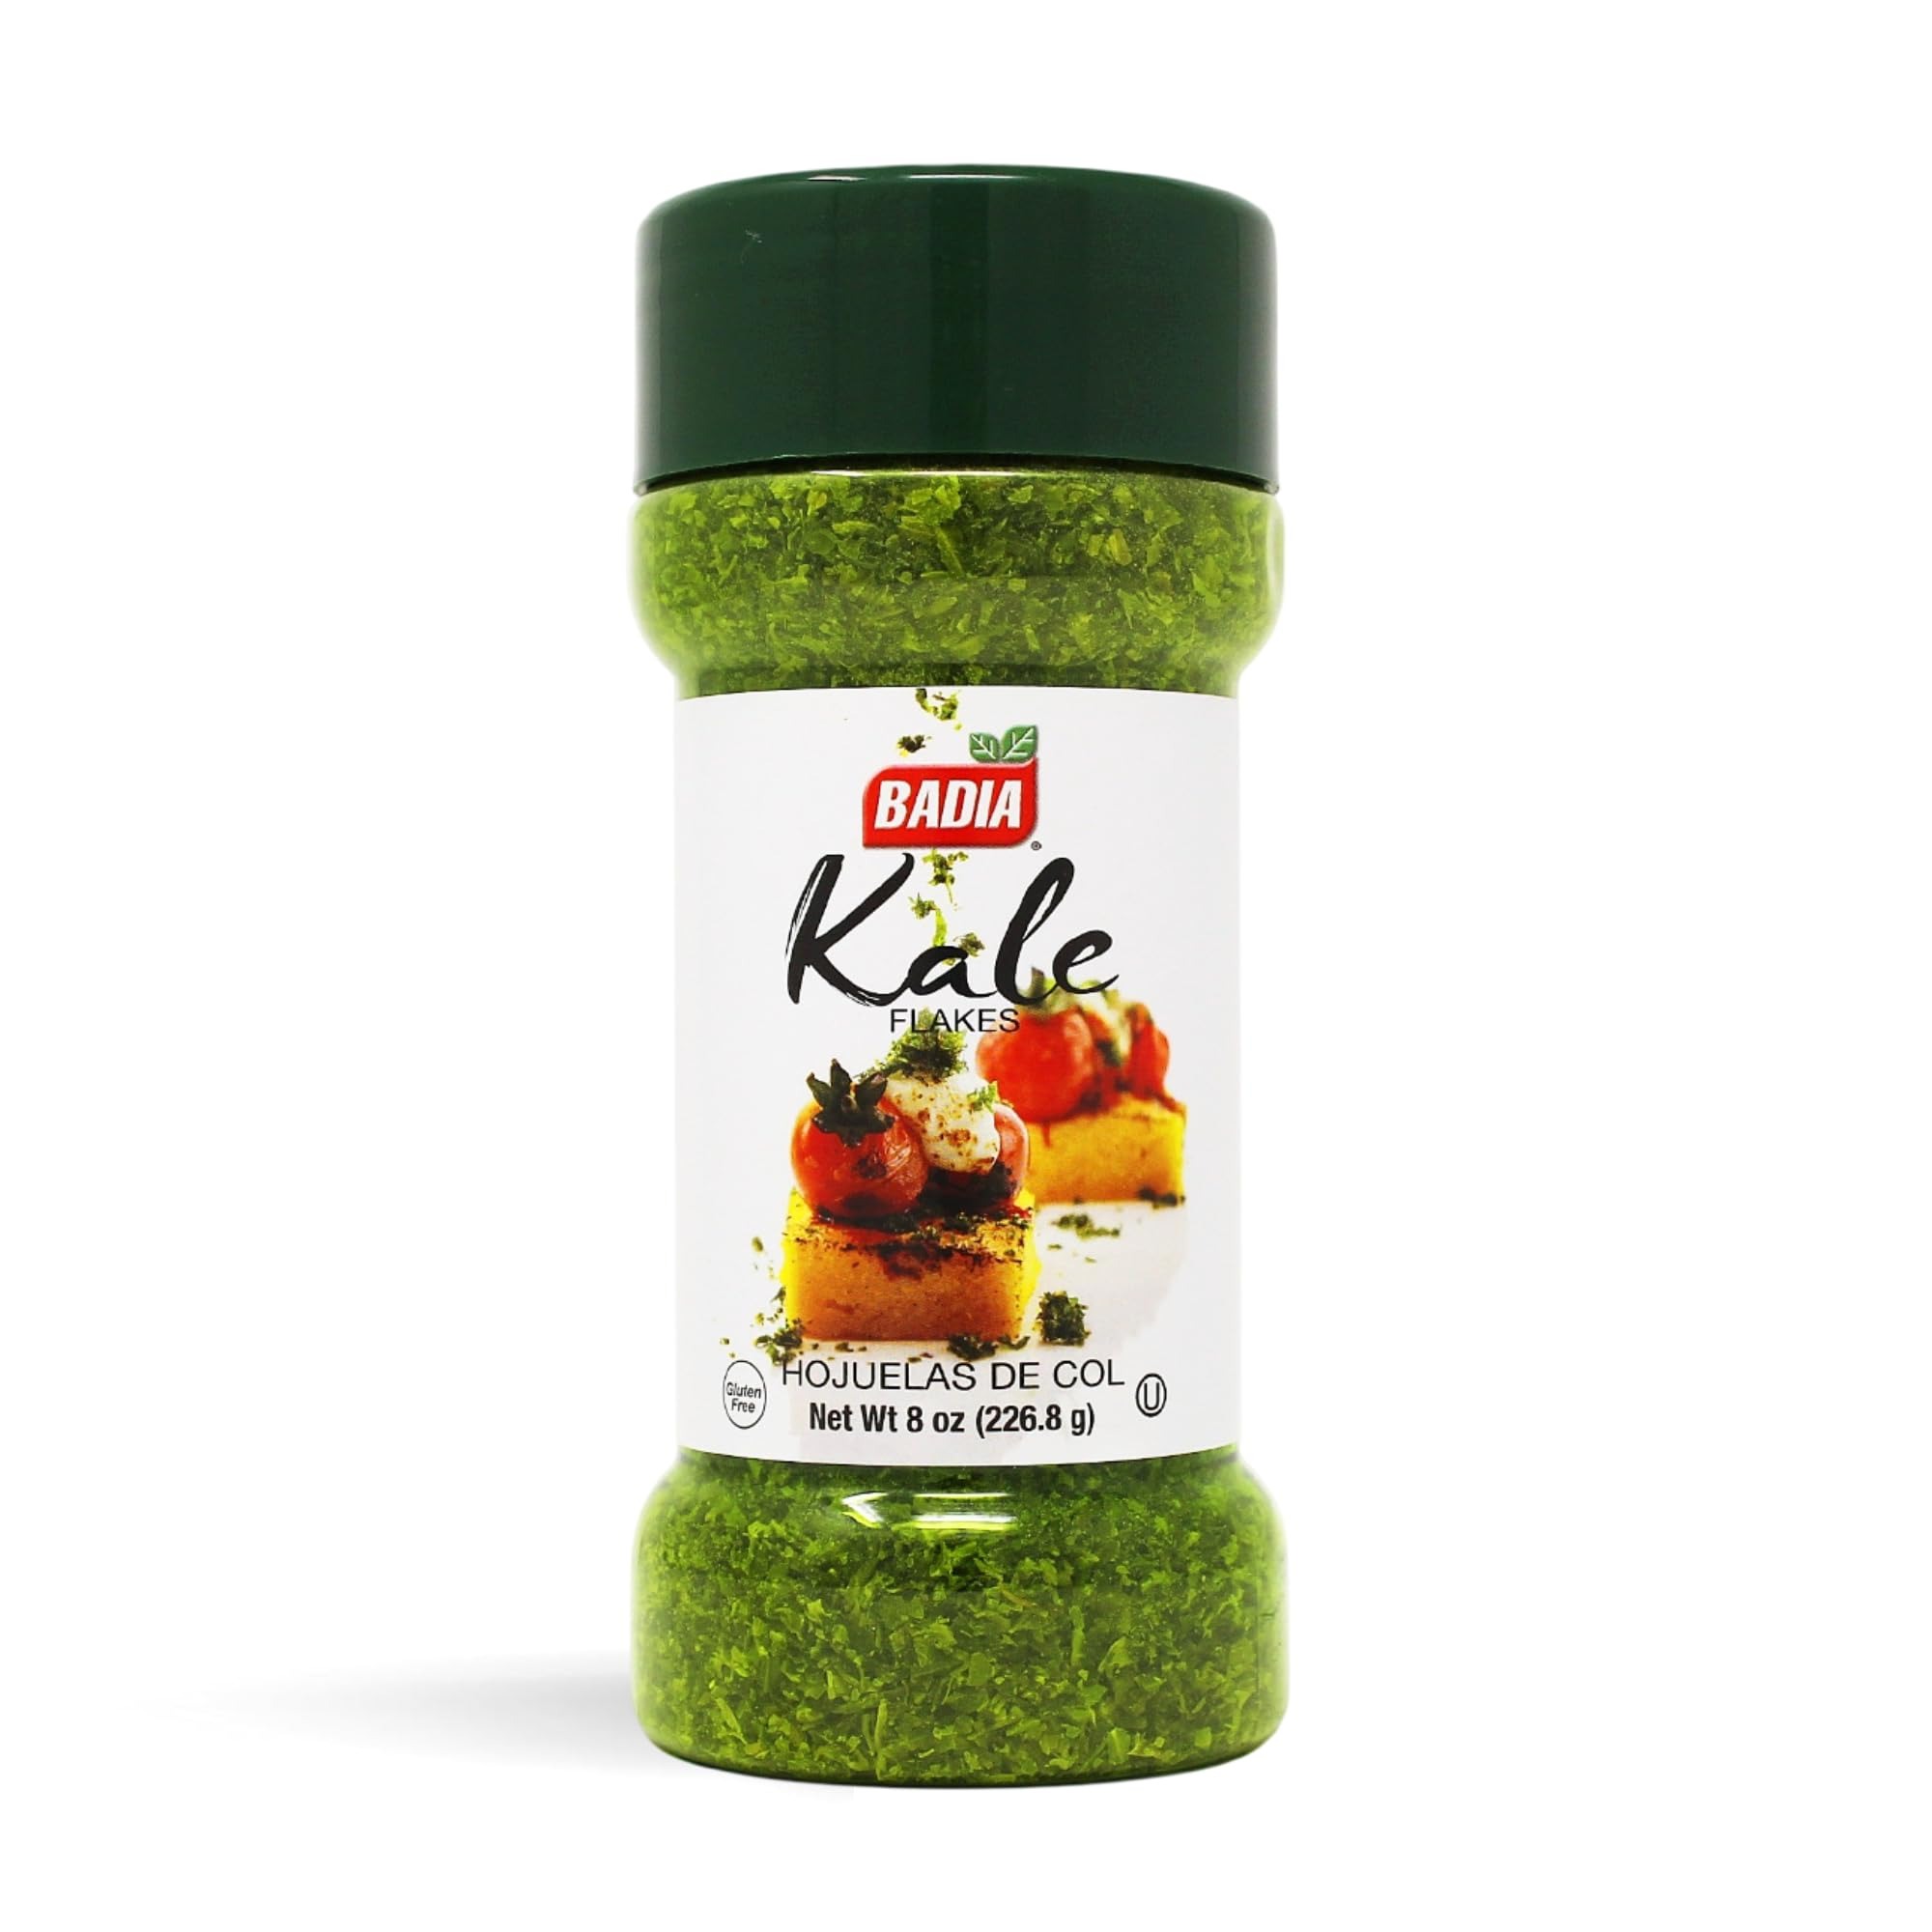
Item Name: Badia Kale Flakes, 8 Ounce
Bullet Point 1: Nutrient-Rich: Packed with vitamins A, C, and K, along with iron and fiber.
Bullet Point 2: Pure Ingredients: Made from 100% dried and crushed kale leaves.
Bullet Point 3: Convenient: Ready-to-use for quick and easy meal enhancement.
Bullet Point 4: Versatile: Great for soups, stews, salads, smoothies, and baked goods.
Bullet Point 5: Perfect for Green Smoothies
Bullet Point 6: Flavorful: Adds a mild, earthy taste to your favorite recipes.
Value: 8.0
Unit: Fl Oz

Price: 8.16